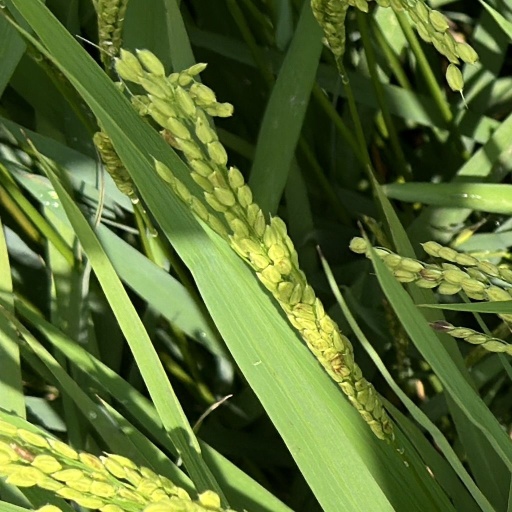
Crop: rice